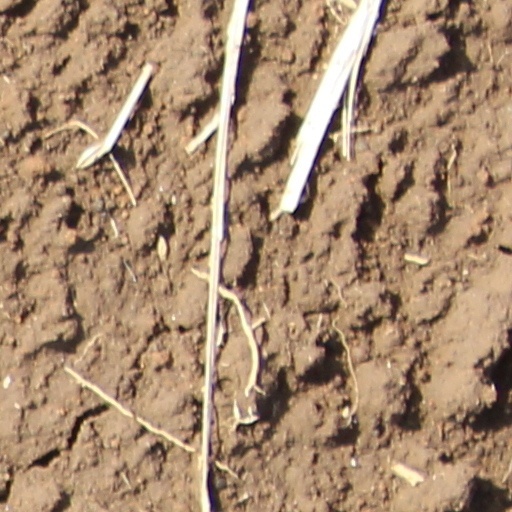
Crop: wheat